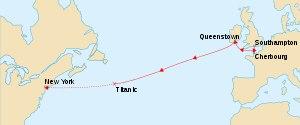
L'épave du Titanic, paquebot de la White Star Line, repose à 3 821 mètres de profondeur dans l'Atlantique Nord à quelques kilomètres de l'endroit où il a sombré le 15 avril 1912 à 2 h 20 du matin. Objet de fantasmes depuis la catastrophe, l'épave est recherchée pendant de nombreuses années. Des projets plus ou moins sérieux sont échafaudés pour tenter de renflouer le navire, mais n'aboutissent pas. Les premières recherches sérieuses débutent à la fin des années 1970 à l'instigation du milliardaire Jack Grimm, mais l'épave reste introuvable. Elle est finalement découverte le 1ᵉʳ septembre 1985 par Robert Duane Ballard dans le cadre d'une mission secrète pour la marine américaine. De nombreuses expéditions s'ensuivent de 1986 à 2010.
Le Titanic est un paquebot transatlantique britannique qui fait naufrage dans l'océan Atlantique Nord en 1912 à la suite d'une collision avec un iceberg, lors de son voyage inaugural de Southampton à New York. Entre 1 490 et 1 520 personnes trouvent la mort, ce qui fait de cet événement l'une des plus grandes catastrophes maritimes survenues en temps de paix et la plus grande pour l'époque.
Le naufrage du Titanic a mis fin à la traversée inaugurale du RMS Titanic, un paquebot qui devait relier Southampton à New York. Il se déroule dans la nuit du 14 au 15 avril 1912 dans l'océan Atlantique Nord au large de Terre-Neuve. Le navire heurte un iceberg sur tribord le dimanche 14 avril 1912 à 23 h 40 et coule en moins de trois heures, à 2 h 20. Entre 1 490 et 1 520 personnes périssent, ce qui fait de ce naufrage l'une des plus grandes catastrophes maritimes en temps de paix et la plus meurtrière pour l'époque. De nombreuses personnalités périssent durant le naufrage, parmi lesquelles les milliardaires Benjamin Guggenheim et John Jacob Astor.